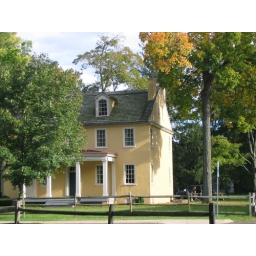
yellow house in the park